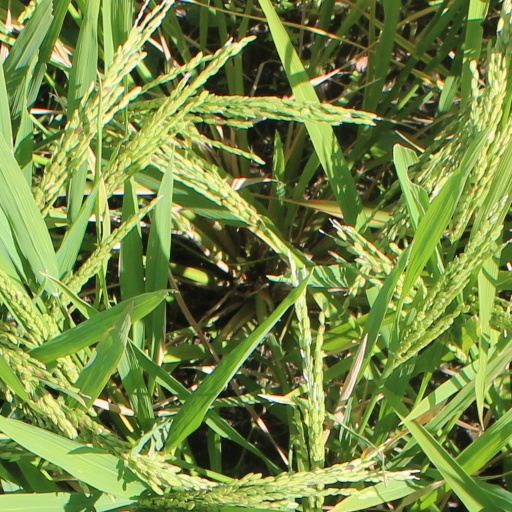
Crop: rice